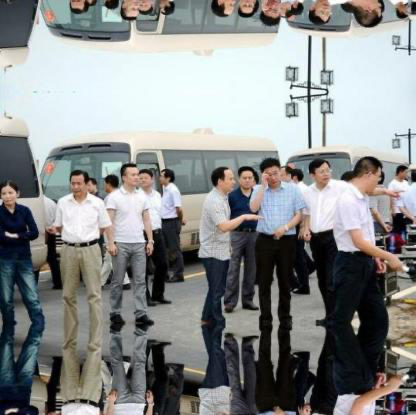
Objects in the image:
label: head
label: head
label: head
label: head
label: head
label: head
label: head
label: head
label: head
label: head
label: head
label: head
label: head
label: head
label: head
label: head
label: head
label: head
label: head
label: head
label: head
label: head
label: head
label: head
label: head
label: head
label: head
label: head